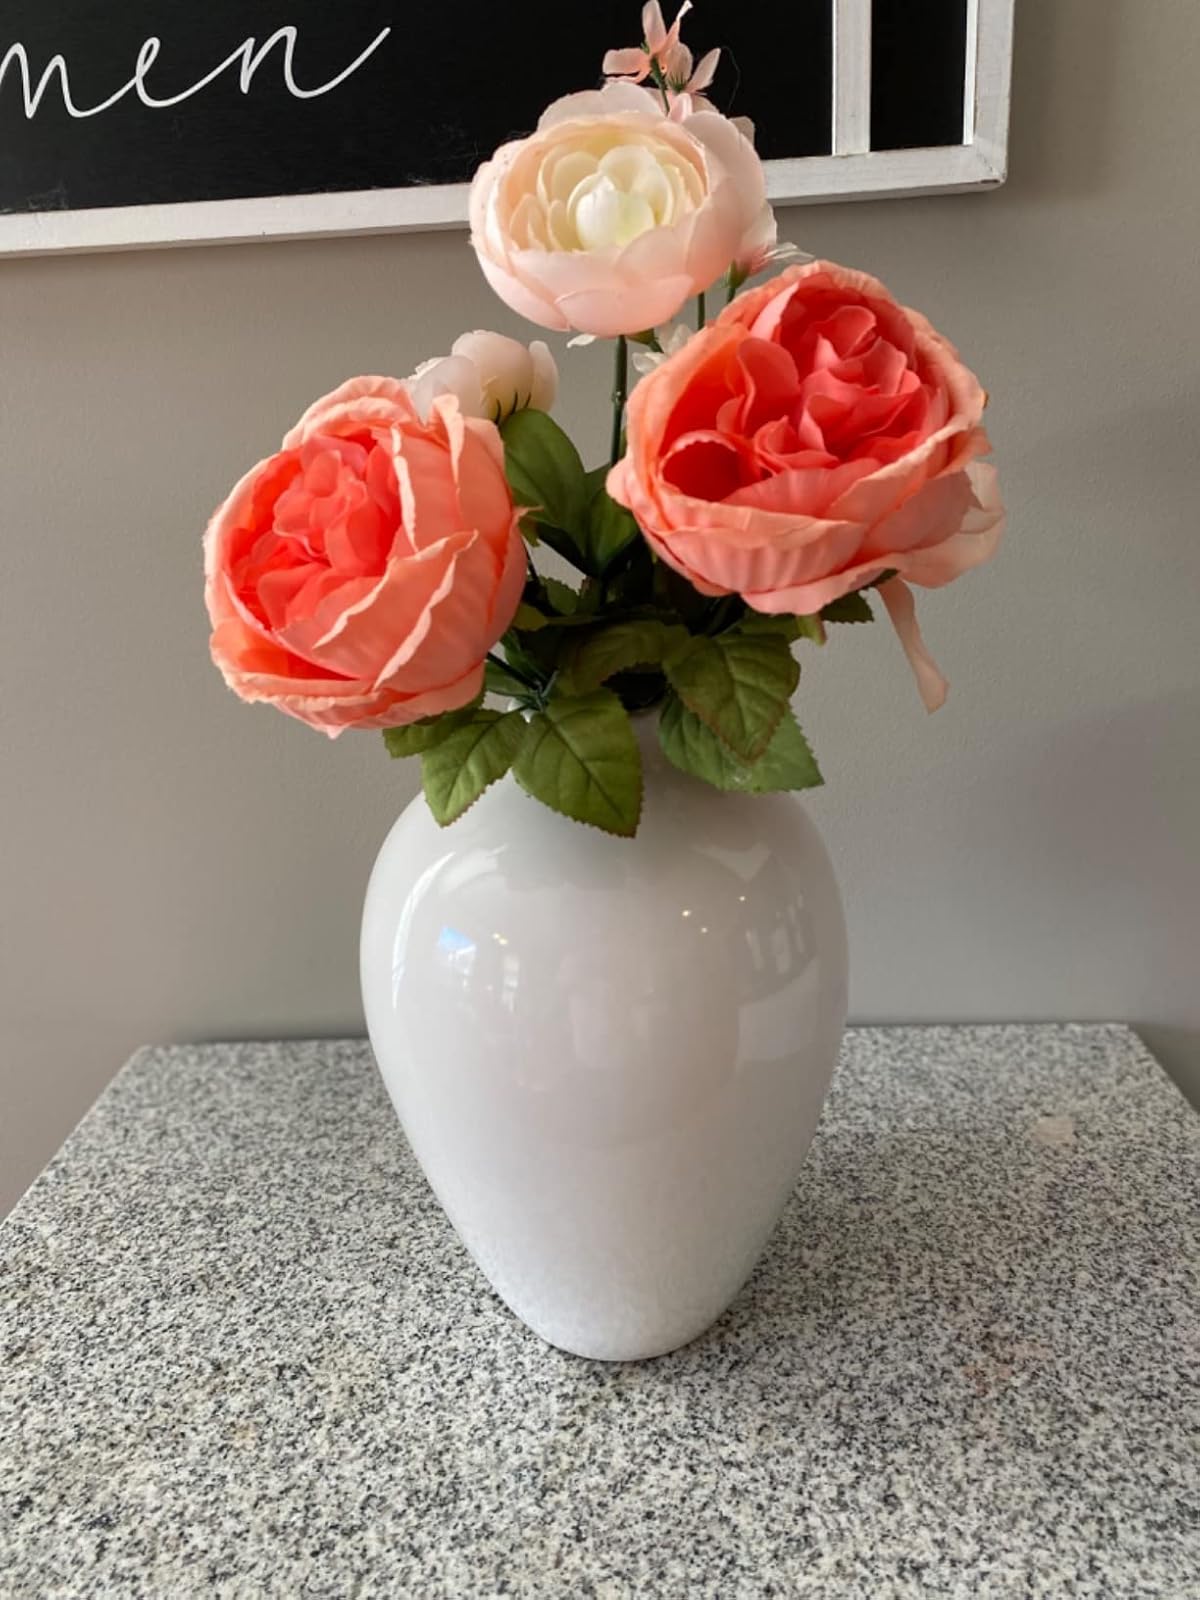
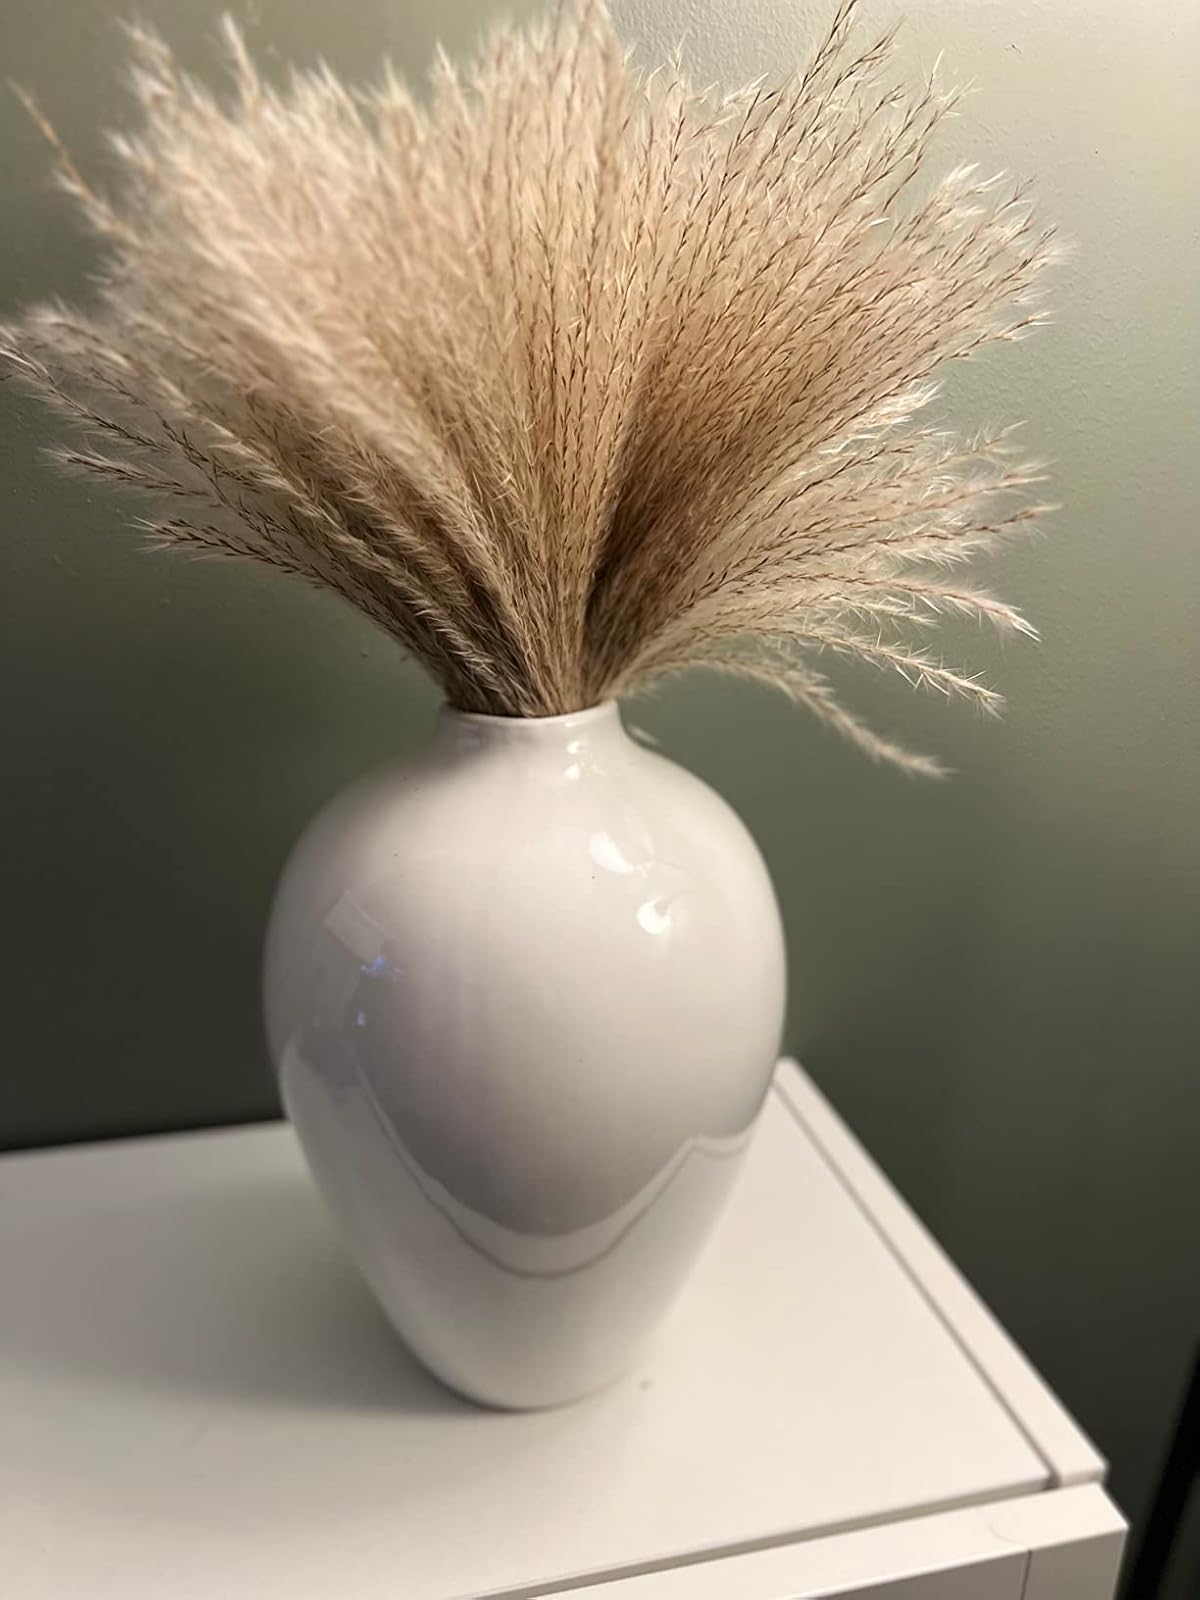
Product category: vase
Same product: yes